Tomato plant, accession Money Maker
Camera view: bottom (45 deg); turntable rotation: 210 degrees
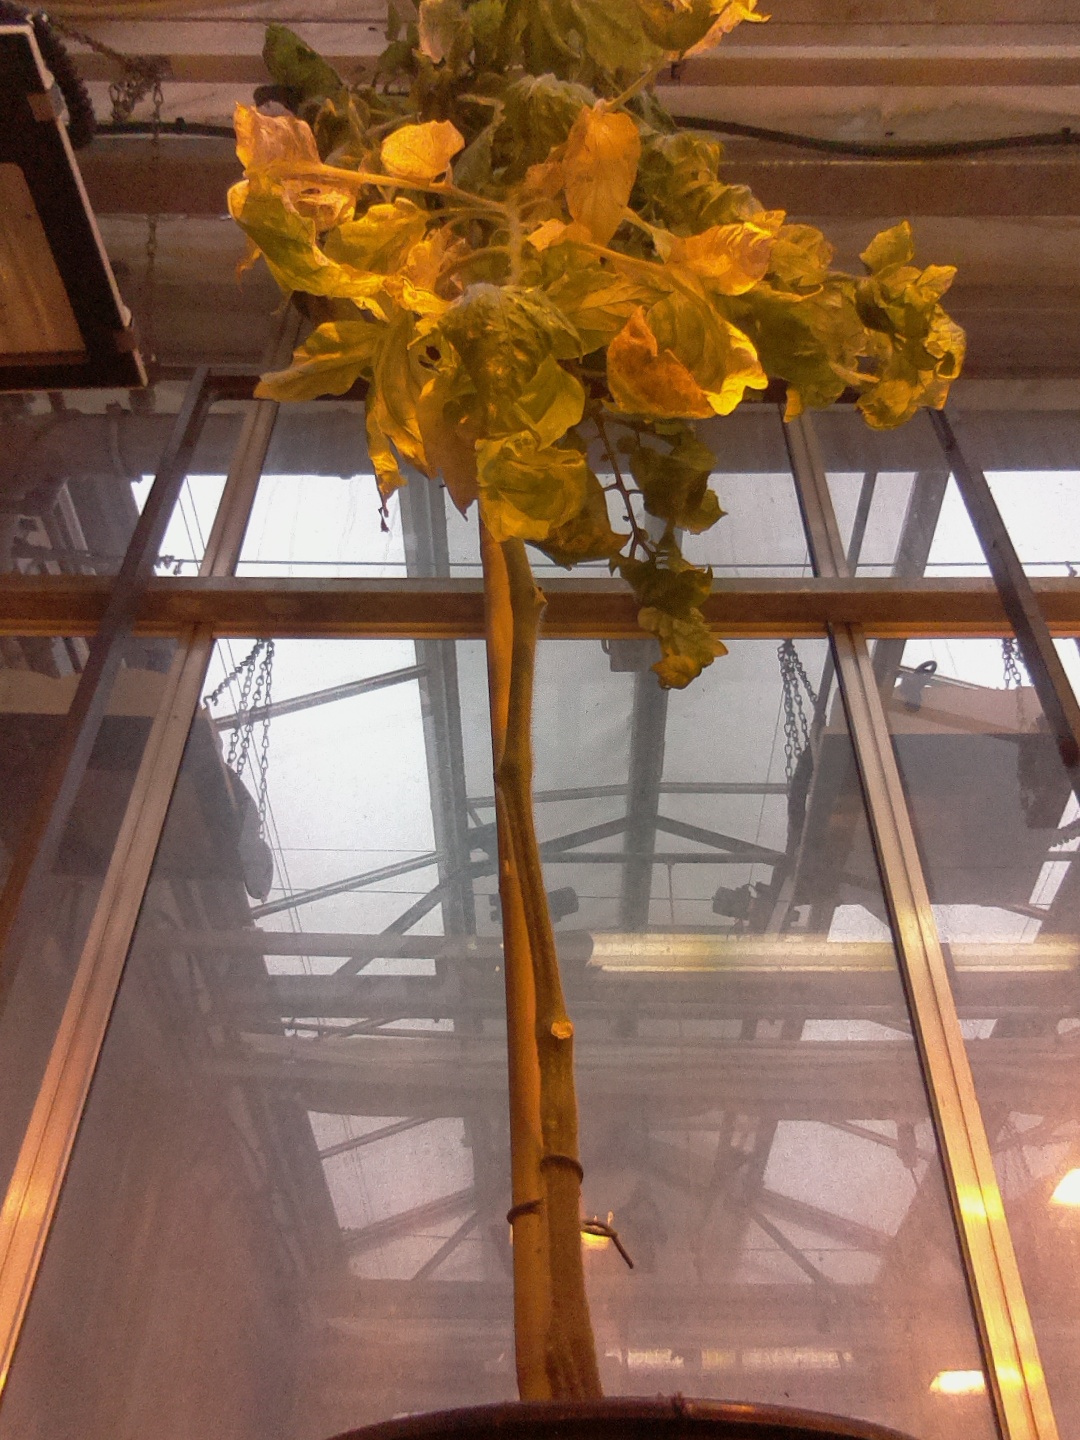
BBCH growth stage 82: 20%-30% of fruits show typical fully ripe color